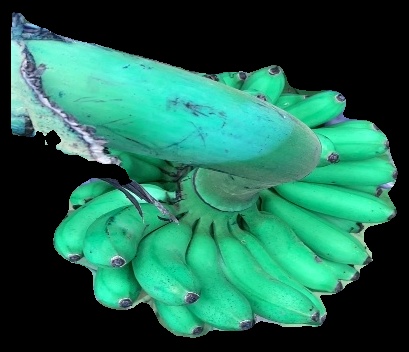
Variety: rasbale
Grade: grade1